Bamboo shoot

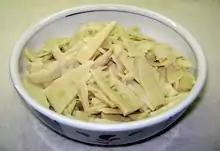
Steamed "ryoku-chiku" ("Bambusa oldhamii") shoots

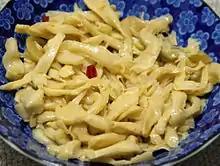
"Hosaki-menma"

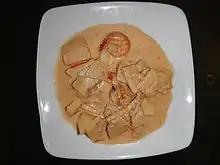
Filipino "ginataáng labóng", bamboo shoots cooked in coconut milk

Raw bamboo is toxic to humans, containing cyanide compounds, hence it is always boiled when used for human consumption. The diet of giant pandas and red pandas is largely made up of raw bamboo; the animals' body tissue is not well able to detoxify cyanide, but their gut microbiomes are significantly enriched in putative genes coding for enzymes related to cyanide degradation, suggesting that they have cyanide-digesting gut microbes.